Suryavanshi (film)

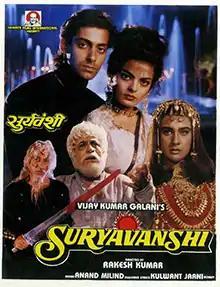
Poster

Suryavanshi is a 1992 Indian Hindi-language romantic fantasy horror film directed by Rakesh Kumar and produced by Vijay Kumar Galani and Kinney Galani. The film stars Salman Khan, Sheeba, Amrita Singh. The film failed at the box office.